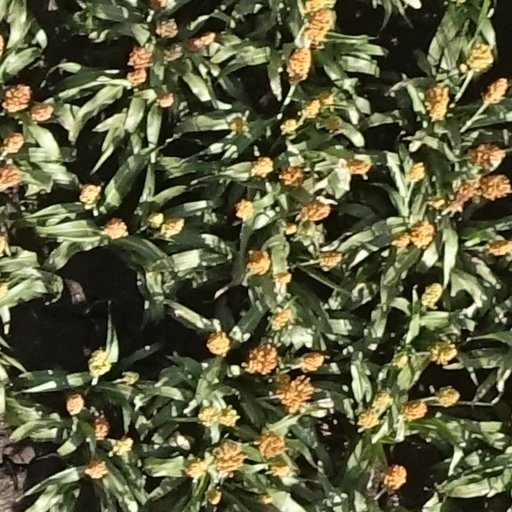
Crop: sorghum